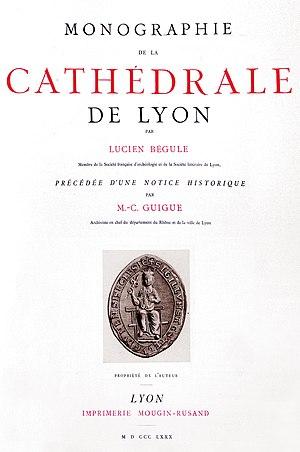
Lucien Bégule, est un peintre-verrier et archéologue français. Formé par Jean-Baptiste Chatigny, Pierre Bossan et Pierre Miciol, cet entrepreneur a développé son activité de peinture sur verre à la fin du XIXᵉ siècle. Il crée notamment les « Ateliers de Choulans » spécialisés dans la réalisation de vitraux profanes et religieux. Il devient l'un des artistes majeurs de la région lyonnaise. Parmi les œuvres les plus marquantes, on peut citer les vitraux Saint Georges combattant le dragon et Louise Labbé respectivement primés lors des expositions universelles de Paris de 1889 et 1900.